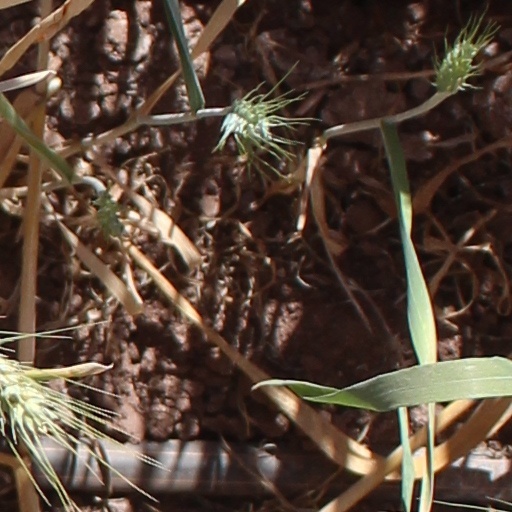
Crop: wheat